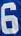
Number: 6